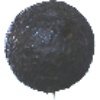
Label: avocado